Stadium New Zealand

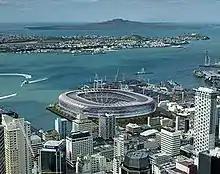
Concept plan for the proposed "Stadium New Zealand" for the 2011 RWC, showing the proposed location to the west of the port area, northeast of the Britomart Transport Centre.

Stadium New Zealand, often called the Waterfront Stadium, was the provisional name for a national stadium proposed for the Auckland waterfront to host the 2011 Rugby World Cup. The stadium never advanced beyond a concept design.